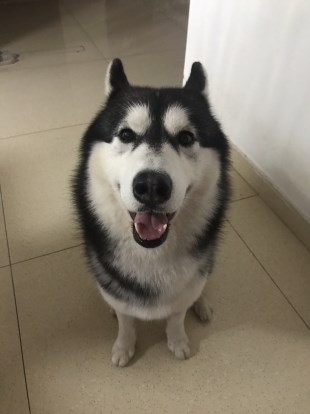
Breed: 1160-n000003-Siberian_husky